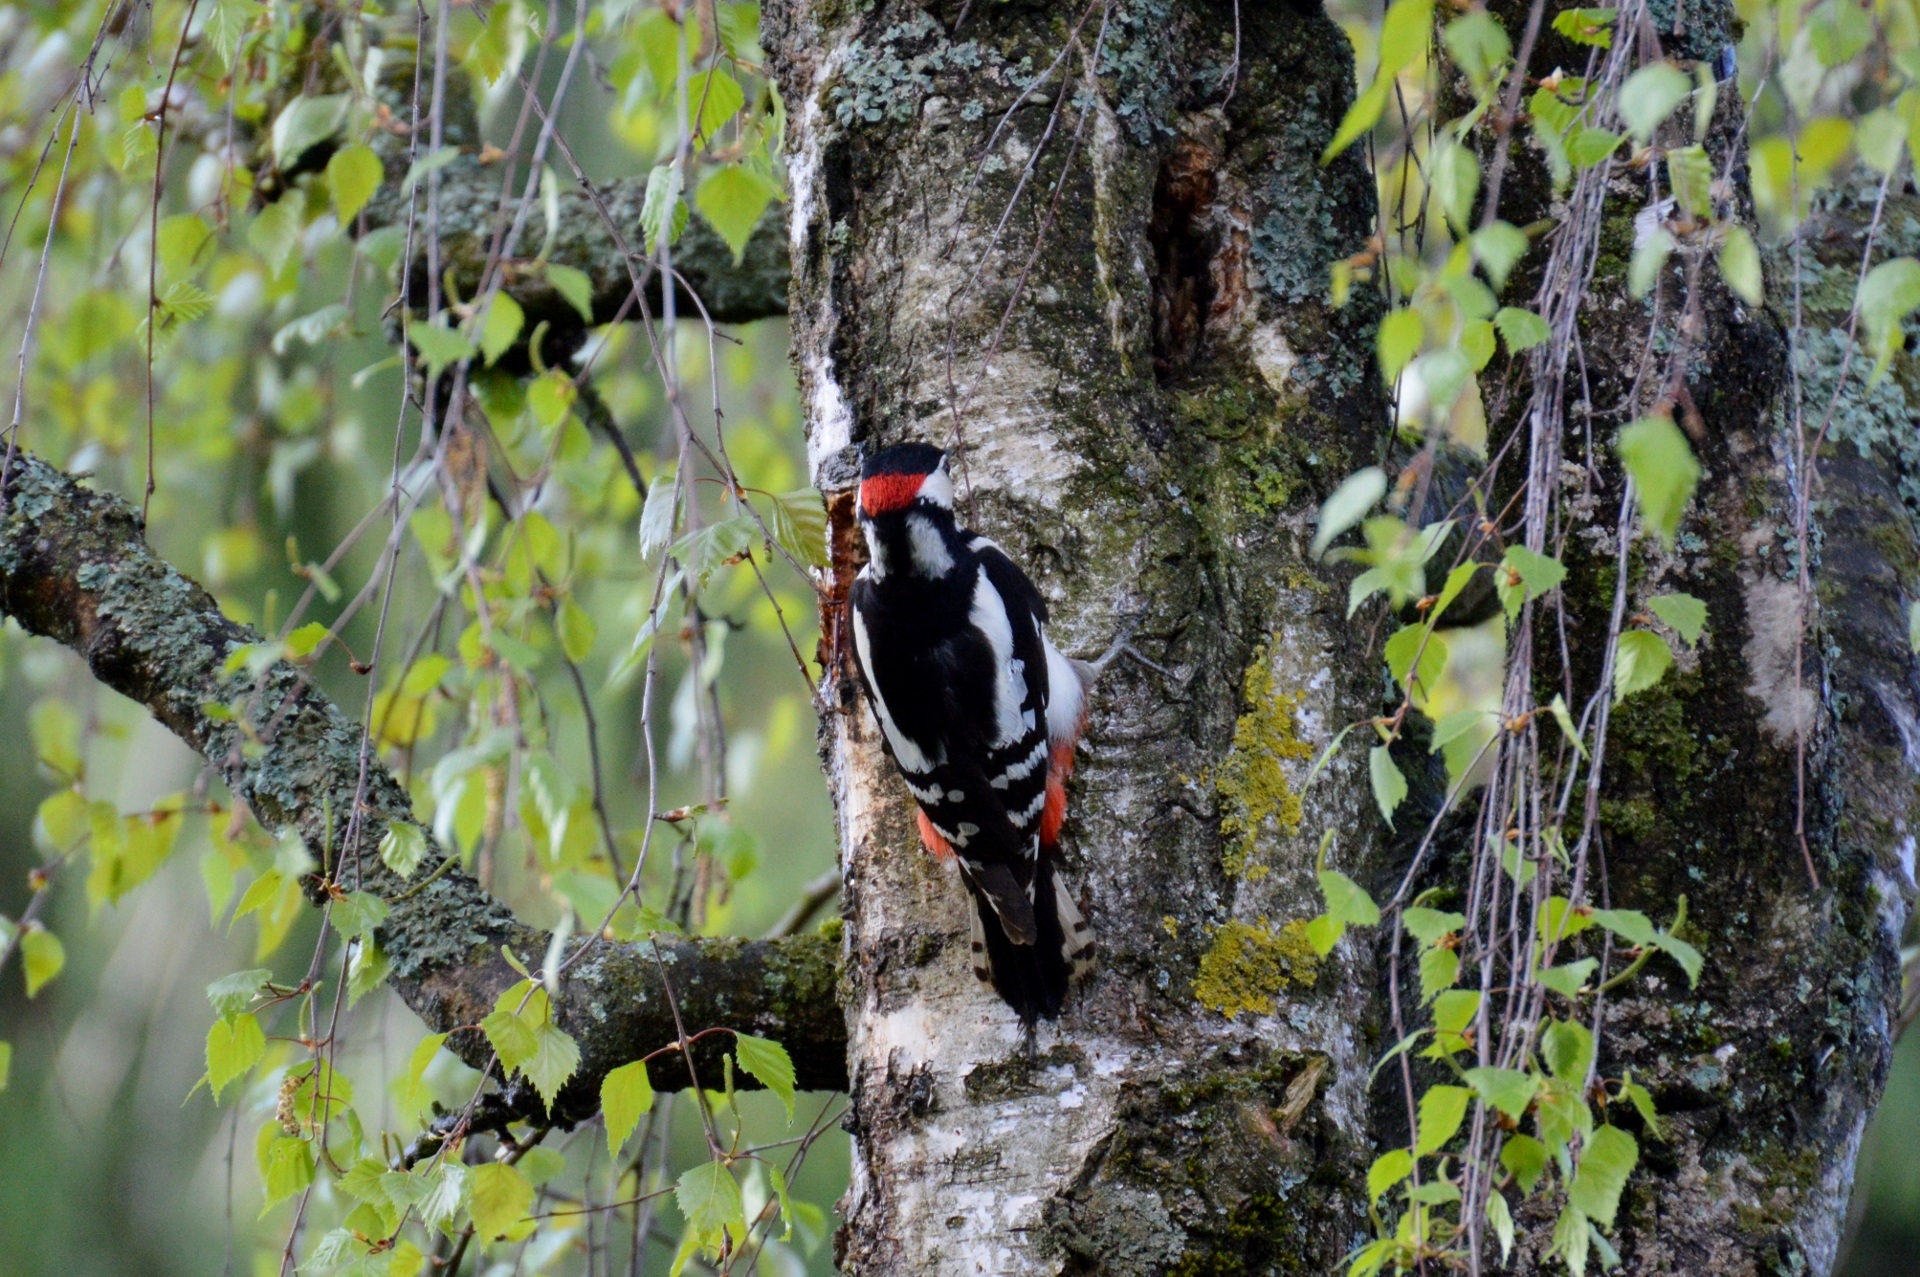
nature, bird, flower, fly, wildlife, jungle, colorful, feather, fauna, rainforest, woodpecker, great spotted woodpecker, piciformes